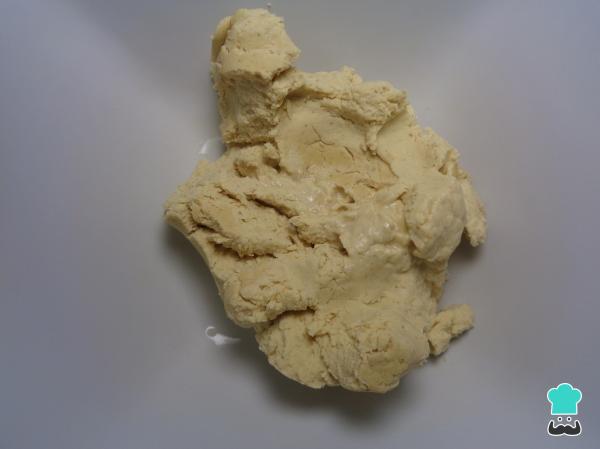
Por otro lado, tomamos la masa de maíz, le añadimos un poco de agua para ablandarla y la amasamos un momento hasta que se sienta suave.